Vincent Sellaer

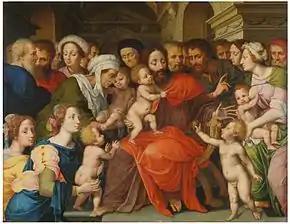
"Christ Blessing the Children"

The monumentality of form of Sellaer's paintings was almost unseen in the Low Countries at the time. His works usually include a half-length central figure facing forward while subsidiary figures at the back help clarify the story.